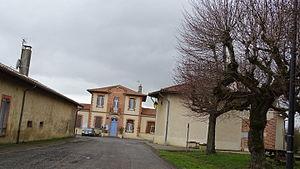
Mairie de Plagnole
Plagnole est une commune française située dans le département de la Haute-Garonne, en région Occitanie.